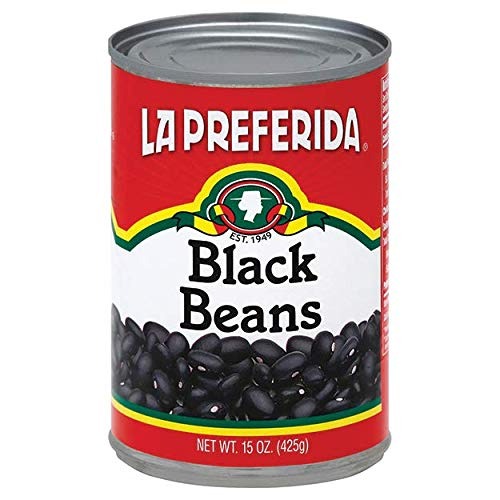
Item Name: La Preferida Black Beans, 15-ounces (Pack of24)
Value: 360.0
Unit: Ounce

Price: 14.335